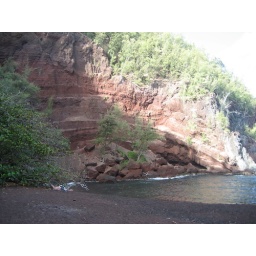
hidden red sand beach in Hana